TRAPPIST-1b

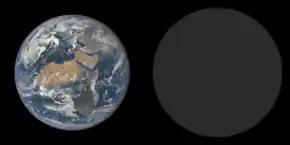
Earth and TRAPPIST-1b compared

TRAPPIST-1b is a terrestrial, Earth-sized exoplanet orbiting around the ultra-cool dwarf star TRAPPIST-1, located away from Earth in the constellation of Aquarius. The planet was detected using the transit method, where a planet dims the host star's light as it passes in front of it. It was first announced on May 2, 2016, and later studies were able to refine its physical parameters.